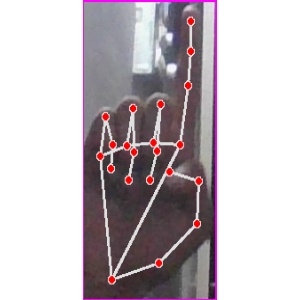
अक्षर: क